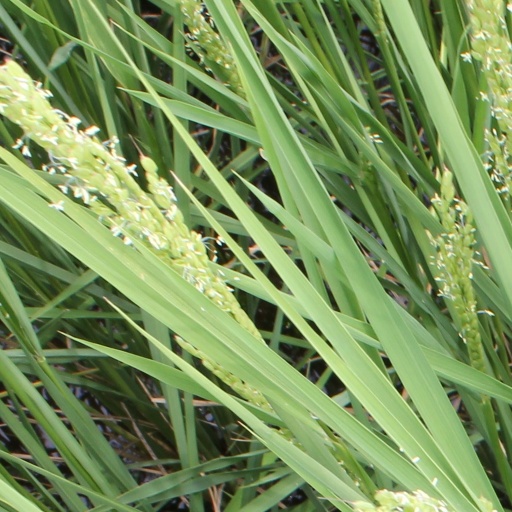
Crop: rice